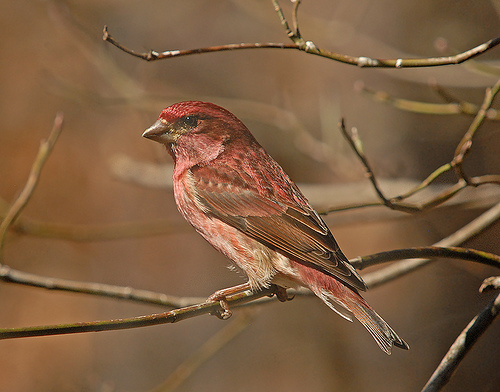
the bird has a small bill and small eyering that is brown.
this bird is red in color with a short stubby brown beak and spotted eye ring.
this bird is red with brown on its wings and has a very short beak.
a small pointy billed bird with red throughout the coat. the cheekpatch is a darker brown. the wing primary and secondaries have red and brown alternating through them. the tarsus is very slender with small feeda bird with small triangular bill, red crown, and faded pink belly.
this bird has wings that are brown and red and has a small bill
this birds feathers are black, red and brown, and its beak is brown.
this bird is red and brown in color, with a stubby brown beak.
this bird has wings that are brown and has a red head
this bird has a thick pointed bill, with a red back.
Species: Purple Finch